Hoop crown

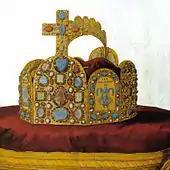
Hoop crown of the Holy Roman Empire

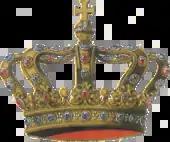
Bavarian hoop crown, which used to carry the Wittelsbach Diamond

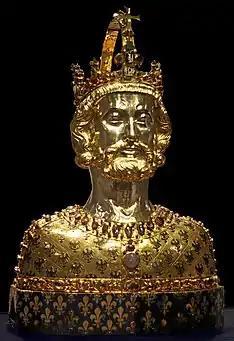
Hoop crown on the late Gothic Bust of Charlemagne, Aachen Cathedral Treasury

A hoop crown ( or "Spangenkrone"), arched crown, or closed crown, is a crown consisting of a "band around the temples and one or two bands over the head". First used by the Carolingian dynasty, hoop crowns became increasingly popular among royal dynasties in the Late Middle Ages, and the dominant type of crown in the Modern Era.